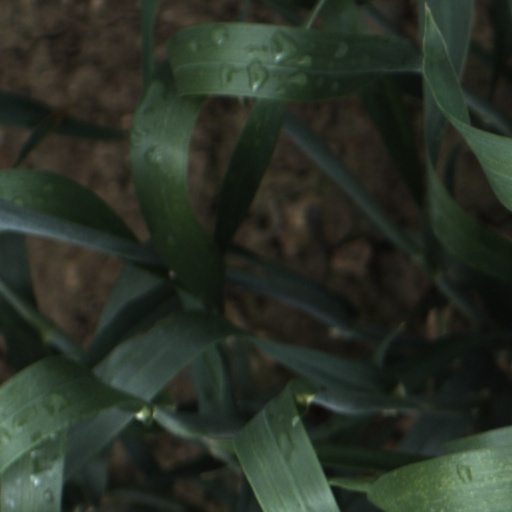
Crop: wheat